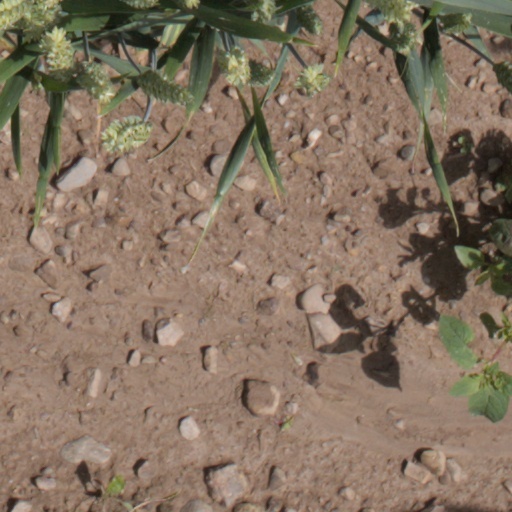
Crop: wheat